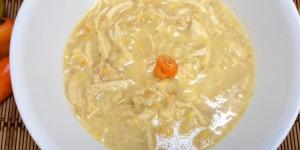
aji de gallina con quinoa